Richmond (automobile)

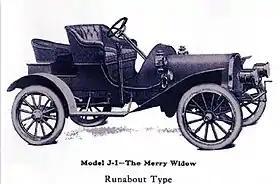
1908 Richmond Model J from brochure

Two Brass era automobiles named Richmond were produced in Richmond, Indiana. A Steam car was made by the Richmond Automobile Company in 1902 and 1903. The Wayne Works produced the Richmond automobile from 1904 to 1917.